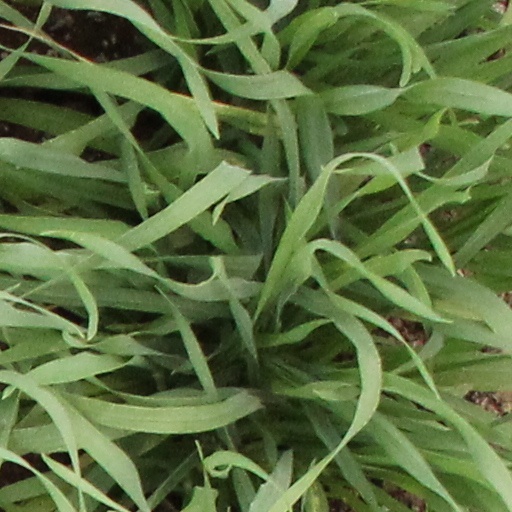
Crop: wheat